Question: What is in basket?
Tambaya: Menene a cikin kwandon?
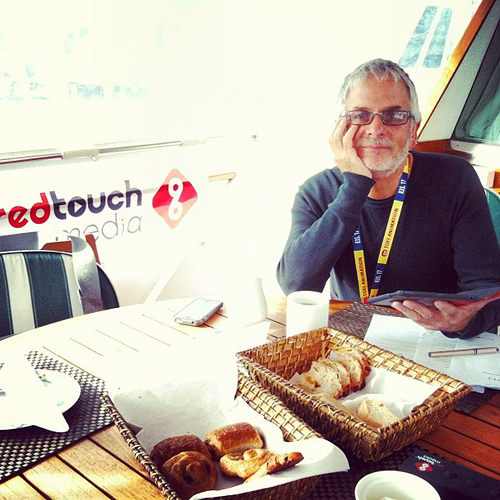
Answer: Bread.
Amsa: Burodi.